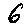
Label: 6